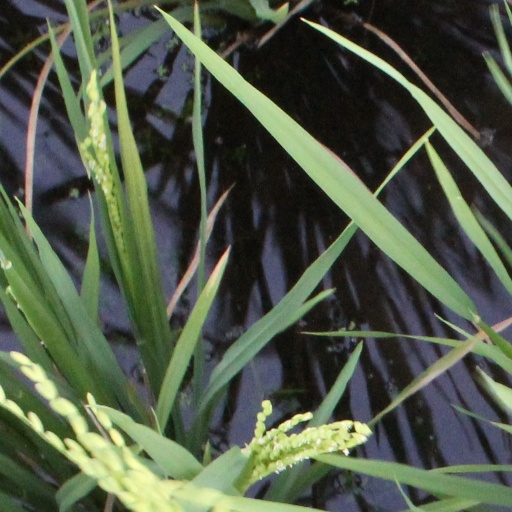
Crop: rice